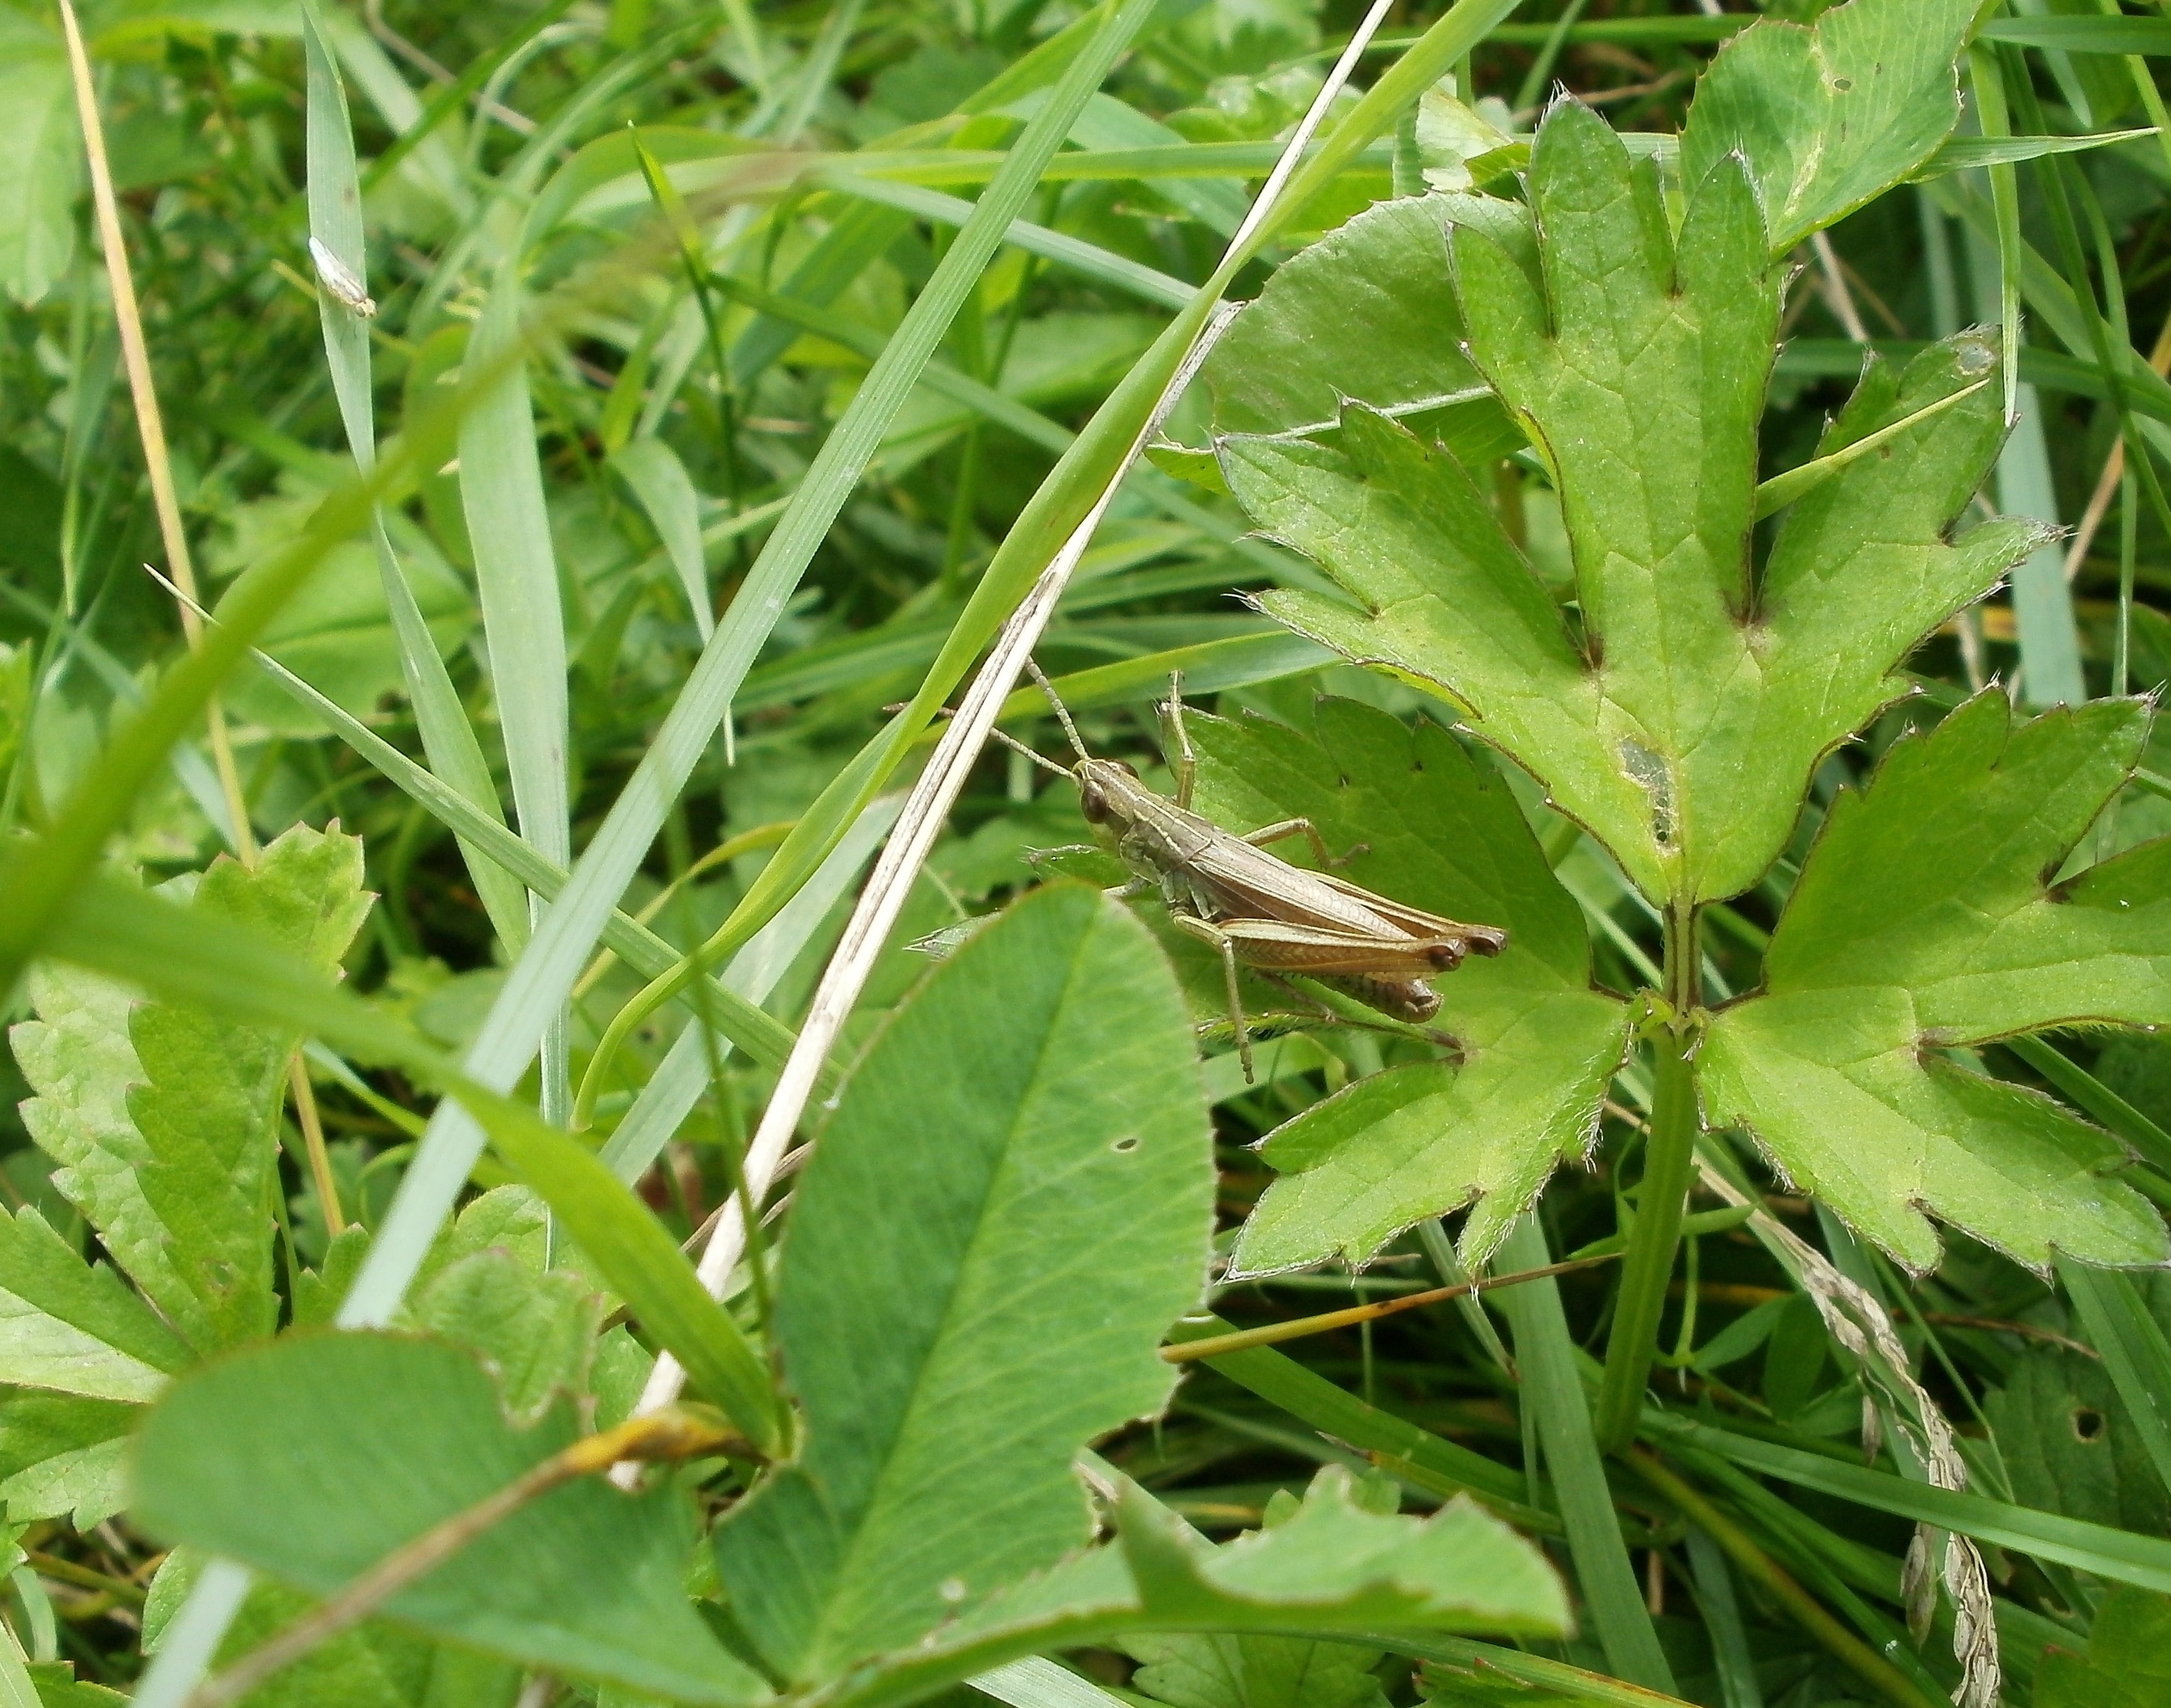
nature, grass, growth, plant, lawn, meadow, leaf, flower, floral, green, herb, produce, lush, fresh, flora, plants, wildflower, weed, leaves, vegetation, shrub, vibrant, flowering plant, daisy family, annual plant, grass family, land plant, grass hopper